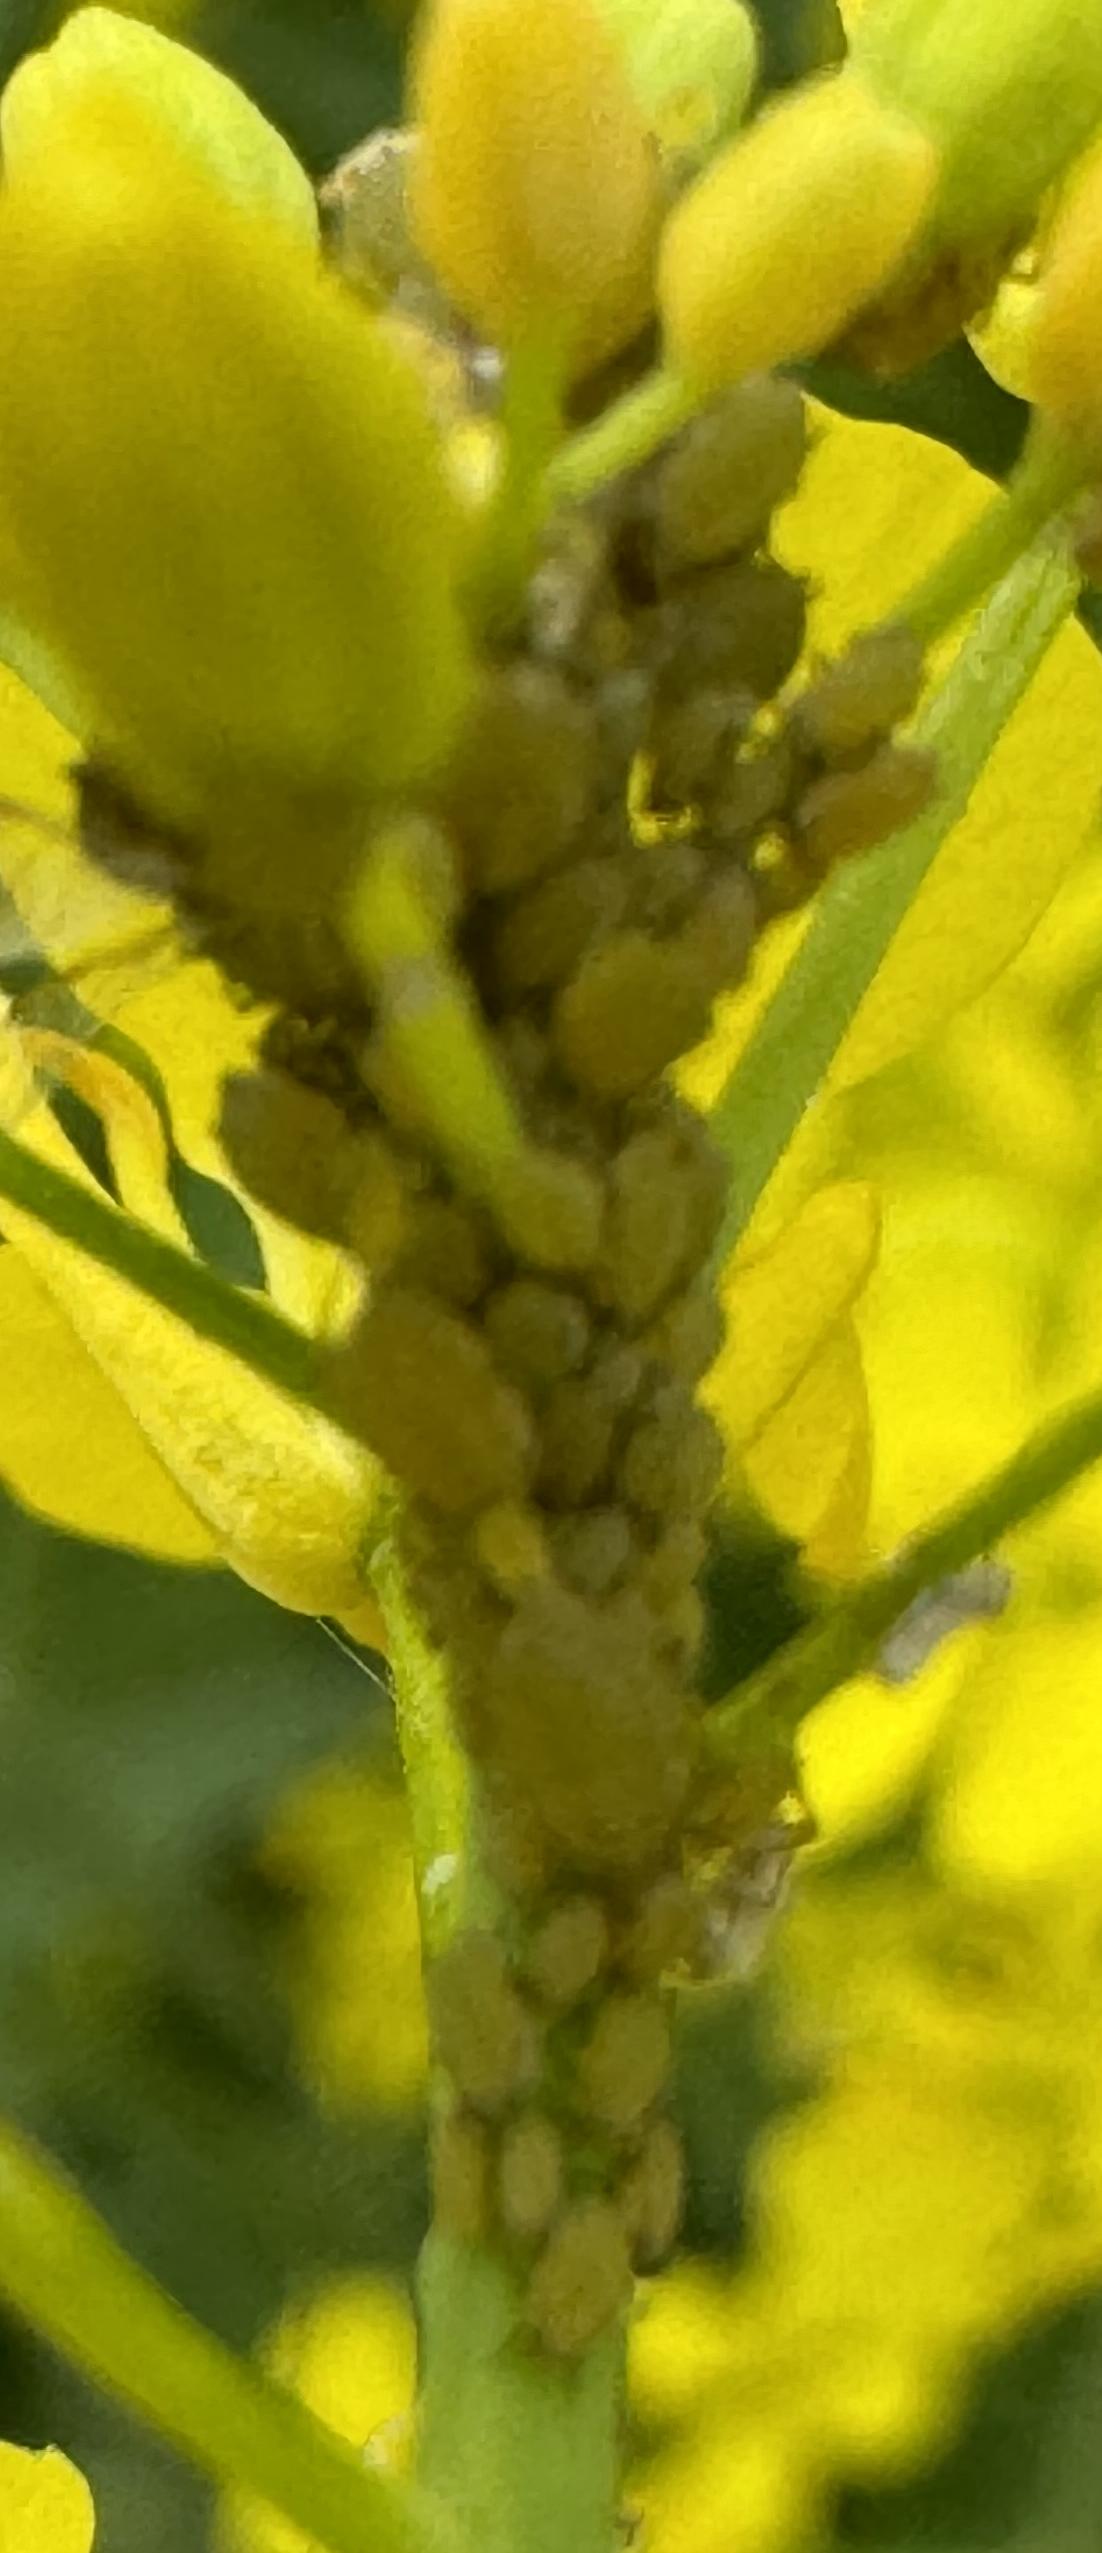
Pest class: turnip_aphid